Creed (band)

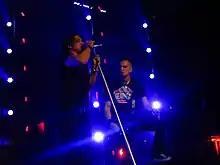
Stapp & Tremonti in 2012 during Creed's Full Album Tour at the Pearl Concert Theatre Palms Casino Resort in Las Vegas

Creed reconvened in late 2011 and early 2012 to begin work on a potential fifth studio album. A tour was also announced in which the band would perform their first two albums, "My Own Prison" and "Human Clay", from front to back over the course of two nights, with selected tracks from "Weathered" and "Full Circle" also featured. This tour kicked off with two shows in April 2012, at the Chicago Theatre in Chicago, Illinois, with the band performing "My Own Prison" the first night and "Human Clay" the second. They also toured in South America and Indonesia.